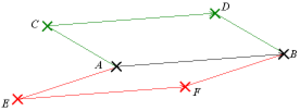
En géométrie, un parallélogramme est un quadrilatère dont les segments diagonaux se coupent en leurs milieux
En mathématiques, un vecteur est un objet généralisant plusieurs notions provenant de la géométrie, de l'algèbre, ou de la physique.